Women in Pakistan

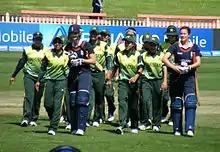
Pakistan Women's Cricket Team

Evidently, the purdah for Muslim upper- and middle-class women in India and later Pakistan, both in the form of gender segregation as well as the veil, fell out of fashion due to women's active mobilization in the anticolonial struggle for independence. The anti-colonial independence movement in the Muslim world was dominated by secular modernists, who considered women's liberation as a natural part of a modernized and revitalized Muslim world, and by the 1930s, Muslim upper-class women had started to appear unveiled.